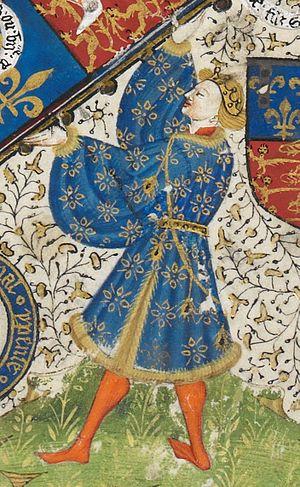
Le titre de duc de Cornouailles fut le premier titre de duc créé dans la pairie d'Angleterre. Il est le dernier en Angleterre à être toujours associé à un duché réel, le duché de Cornouailles. Il y a un autre duché en Angleterre, le duché de Lancastre, mais il n'y a plus eu de duc de Lancastre depuis que le titre a été rattaché à la couronne en 1413.
Richard Plantagenêt ou Richard d'York, comte de Rutland, de March, d'Ulster et de Cambridge, puis 3ᵉ duc d'York était un membre de la famille royale anglaise et très tôt héritier de vastes territoires. Il épouse Cécile Neville en 1429 et détient plusieurs postes pour le compte de la Couronne en Irlande et en France. Il gouverne l'Angleterre à plusieurs reprises en tant que Lord Protecteur pendant la folie du roi Henri VI.
Cet article donne la liste des héritiers successifs du trône d'Angleterre depuis la conquête de Guillaume le Conquérant lors de la crise de succession d'Angleterre en 1066 jusqu'à l'Acte d'Union de 1707. Contrairement à d'autres monarchies, les règles de succession n'ont pas inclus la loi salique, mais les droits des femmes n'ont cependant pas toujours été respectés. Les héritiers mâles ont porté les titres de prince de Galles et de duc de Cornouailles, créés respectivement en 1301 et 1337 sur décision des rois Édouard Iᵉʳ et Édouard III en faveur du premier descendant mâle du monarque, qui sont aujourd'hui portés par les héritiers du trône britannique.